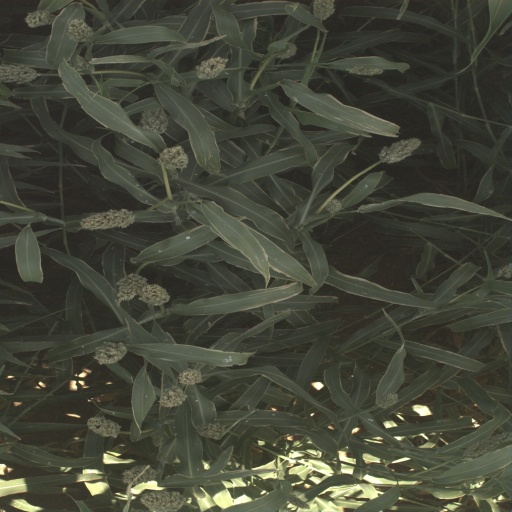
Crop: sorghum